Answer in natural language. Considering the relative positions, where is Doorway with respect to jules office chair? Choose between the following options: left or right
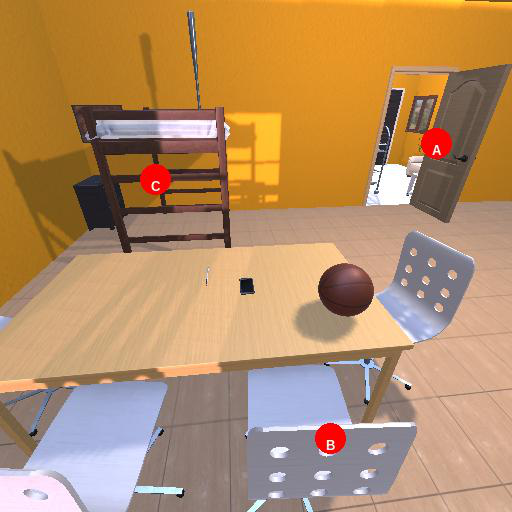
<answer>right</answer>